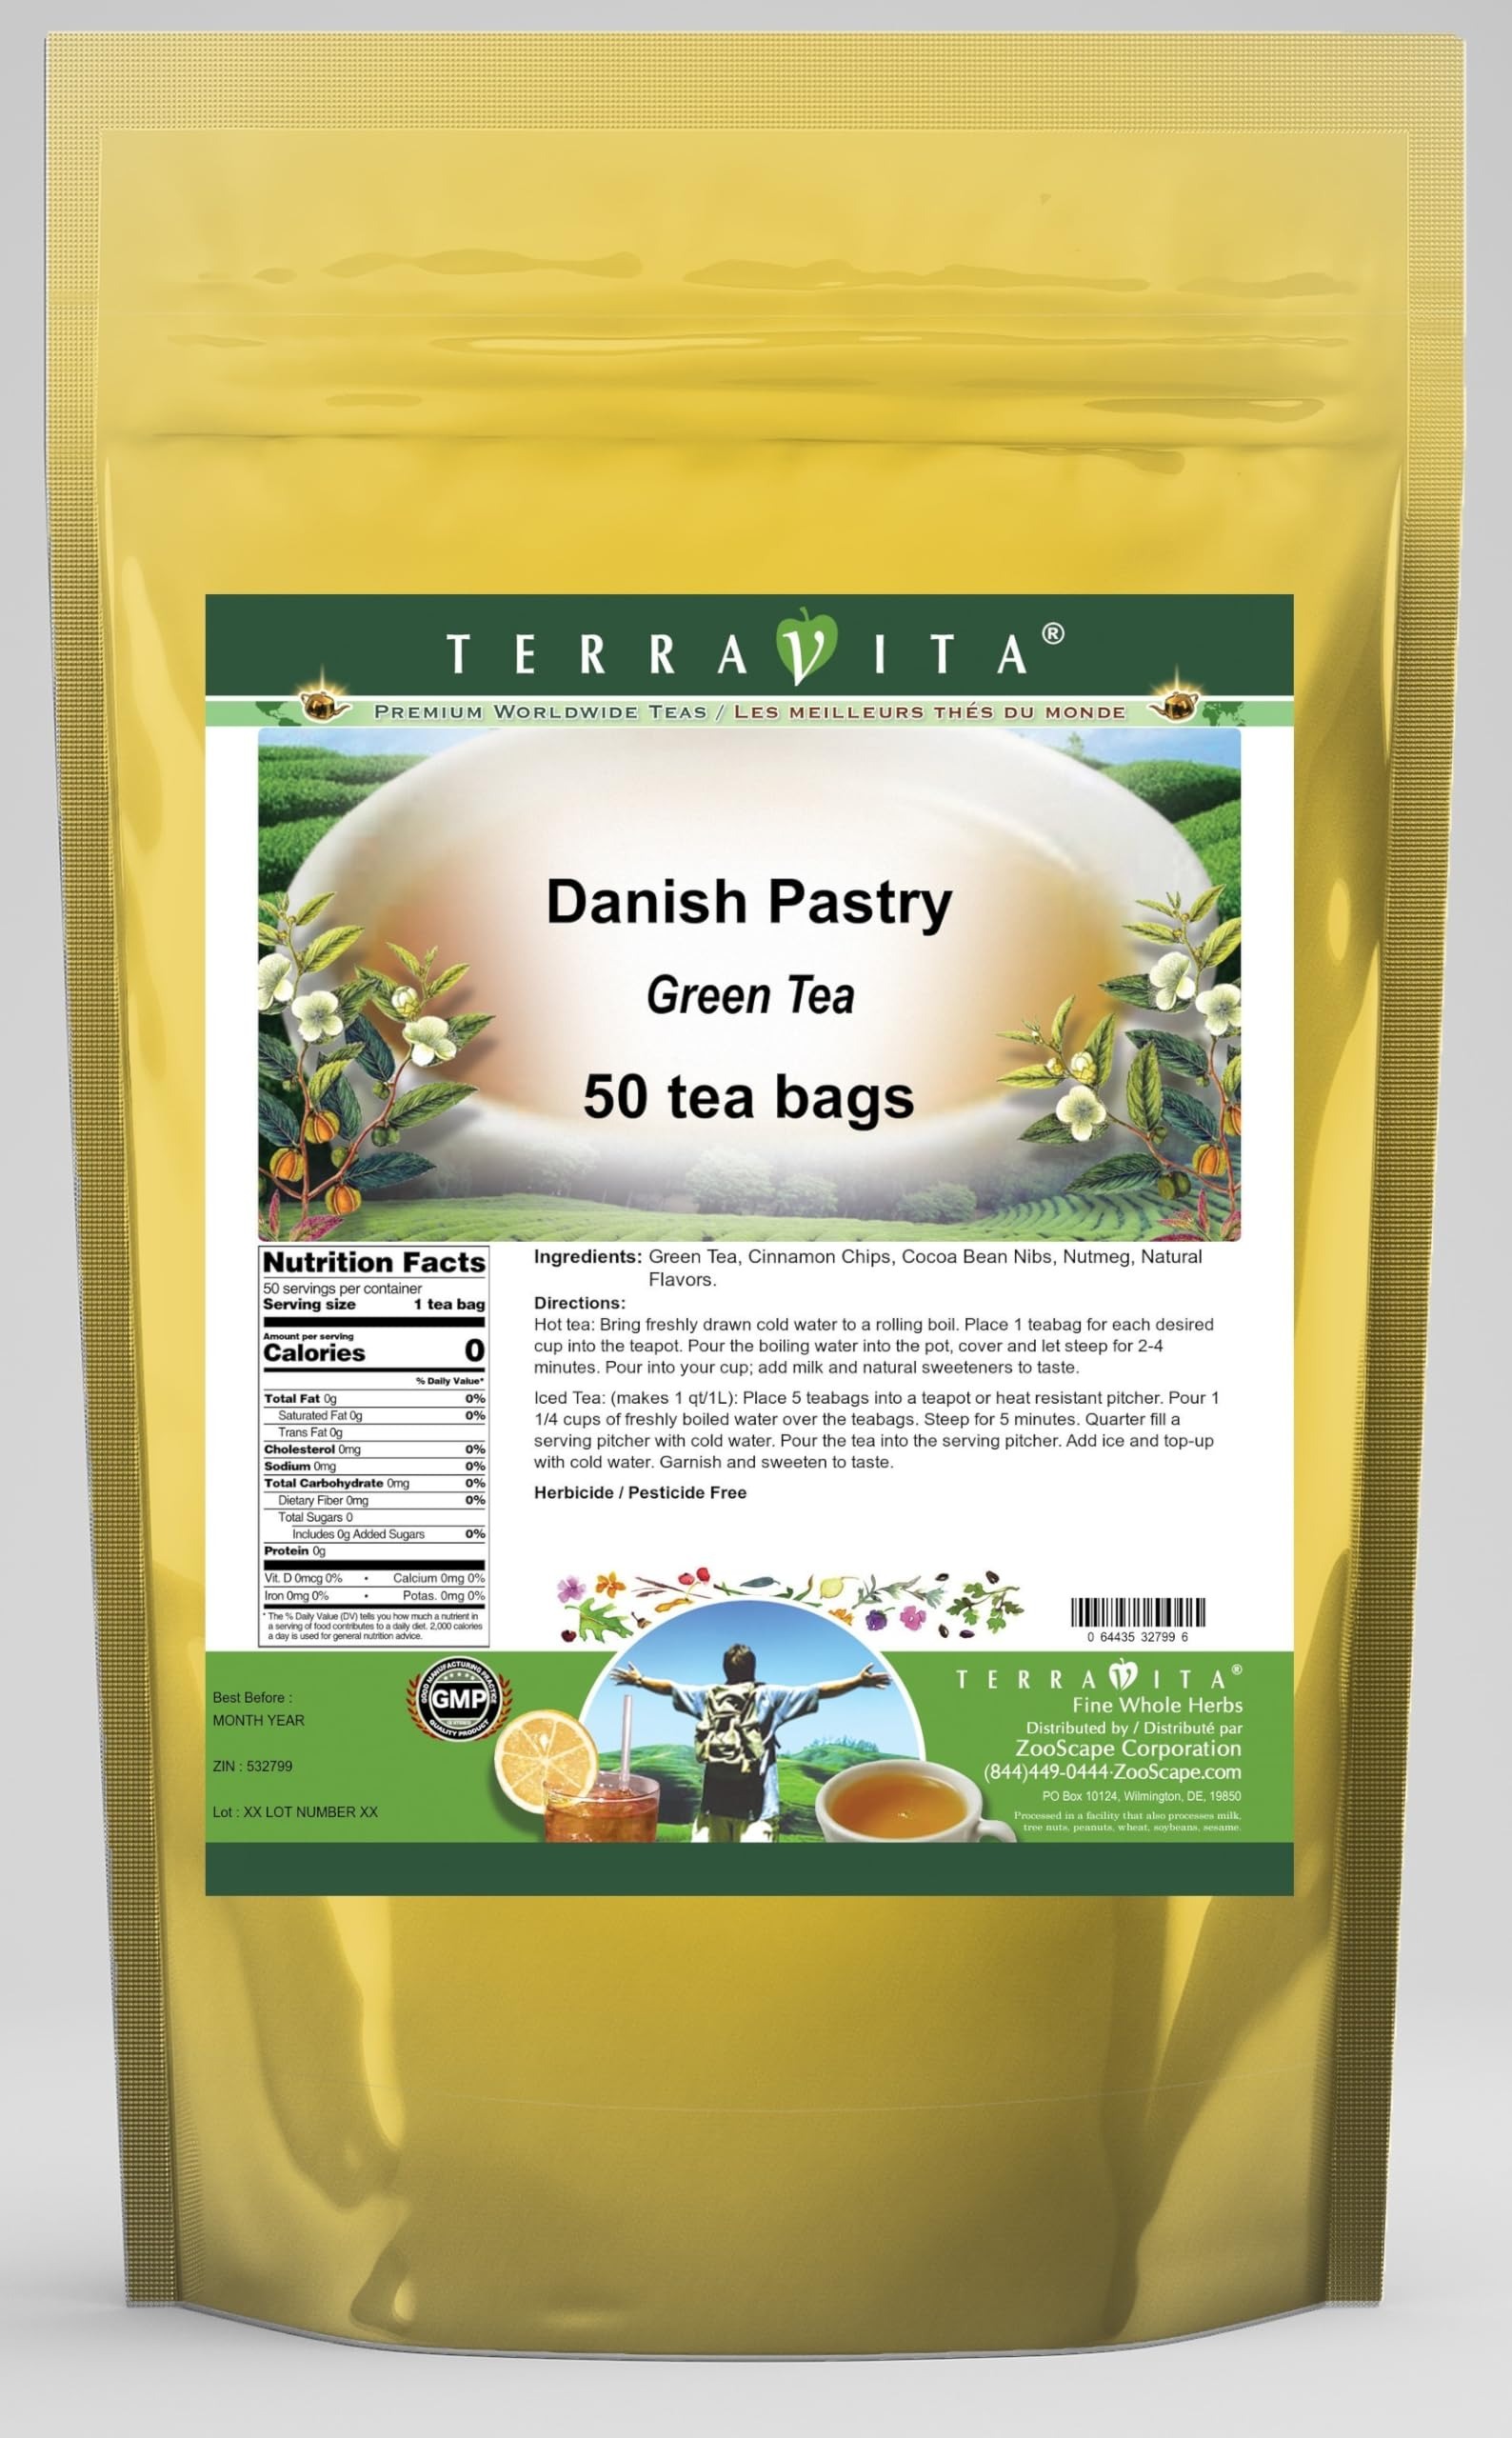
Item Name: Danish Pastry Green Tea (50 tea bags, ZIN: 532799) - 2 Pack
Bullet Point 1: Our Danish Pastry Green Tea is a scrumptuous flavored Green tea with Cinnamon Chips, Cocoa Nibs and Nutmeg that will refresh you with its terrific taste! You will enjoy the Danish Pastry aroma and flavor again and again! - Ingredients: Green tea, Cinnamon Chips, Cocoa Nibs, Nutmeg and Natural Danish Pastry Flavor.
Bullet Point 2: No fillers.
Bullet Point 3: Manufacturer: TerraVita
Bullet Point 4: Size: 50 tea bags
Bullet Point 5: Green Tea Bags - Packed in a convenient upright pouch!
Product Description: Our Danish Pastry Green Tea is a scrumptuous flavored Green tea with Cinnamon Chips, Cocoa Nibs and Nutmeg that will refresh you with its terrific taste! You will enjoy the Danish Pastry aroma and flavor again and again! - Ingredients: Green tea, Cinnamon Chips, Cocoa Nibs, Nutmeg and Natural Danish Pastry Flavor. - Hot tea brewing method: Bring freshly drawn cold water to a rolling boil. Place 1 teabag for each desired cup into the teapot. Pour the boiling water into the pot, cover and let steep for 2-4 minutes. Pour into your cup; add milk and natural sweeteners to taste. - Iced tea brewing method: (to make 1 liter/quart): Place 5 teabags into a teapot or heat resistant pitcher. Pour 1 1/4 cups of freshly boiled water over the teabags. Steep for 5 minutes. Quarter fill a serving pitcher with cold water. Pour the tea into the serving pitcher. Add ice and top-up with cold water. Garnish and sweeten to taste. - TerraVita is an exclusive line of premium-quality, natural source products that use only the finest, purest and most potent ingredients found around the world. TerraVita is hallmarked by the highest possible standards of purity, potency, stability and freshness. All of our products are prepared with the highest elements of quality control, from raw materials through the entire manufacturing process, up to and including the moment that the bottles or bags are sealed for freshness and shipped out to you. Our highest possible standards are certified by independent laboratories and backed by our personal guarantee. - TerraVita exists to meet and ensure your family's health and wellness without the harmful effects of chemicals and health products. We strive to make all of our products affordable and reliable and are constantly searching the market to maintain our affor
Value: 100.0
Unit: Count

Price: 38.92